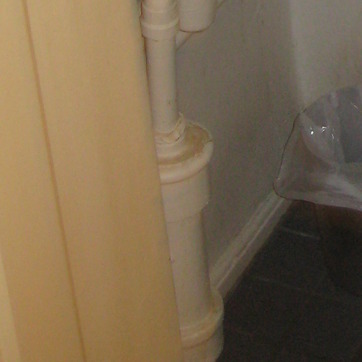
Material: plastic